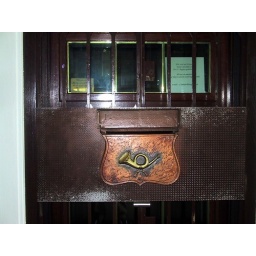
This horn seems to be the universal sign for a postal box in Europe.